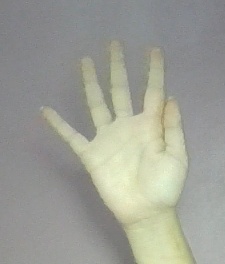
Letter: sheen